Edward Johnson (tenor)

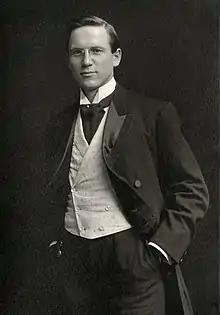
Edward Johnson, c. 1905

Edward Patrick Johnson, CBE (22 August 187820 April 1959) was a Canadian operatic tenor who was billed outside North America as Edoardo Di Giovanni. He became general manager of the Metropolitan Opera in Manhattan, New York City from 1935 to 1950.